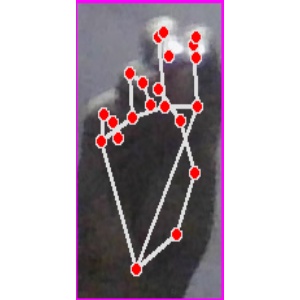
अक्षर: ङ